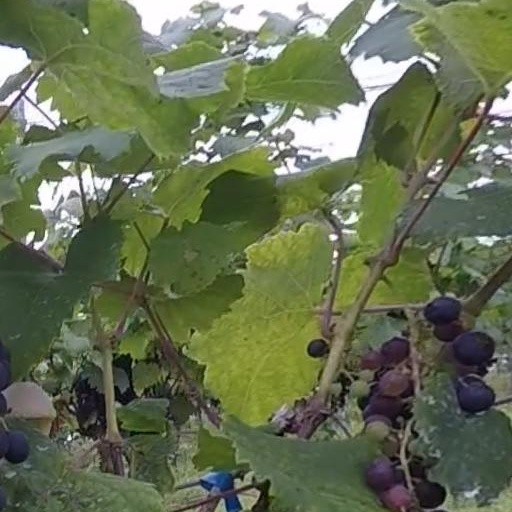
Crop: grape